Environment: real
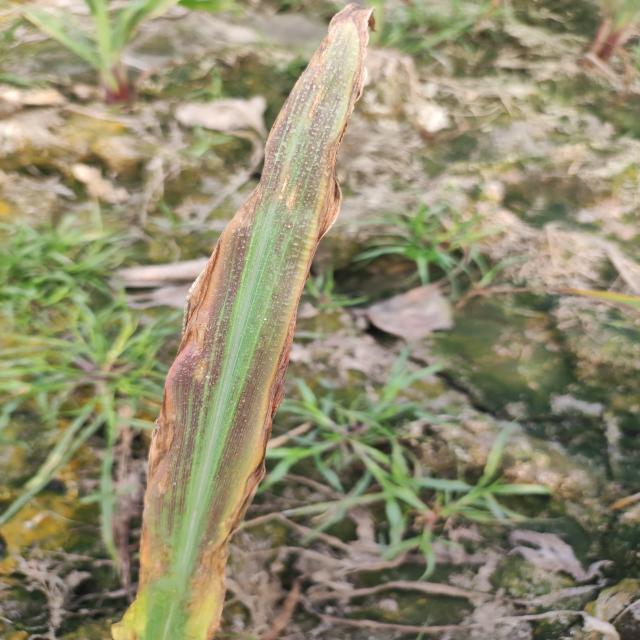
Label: phosphorus_deficiency